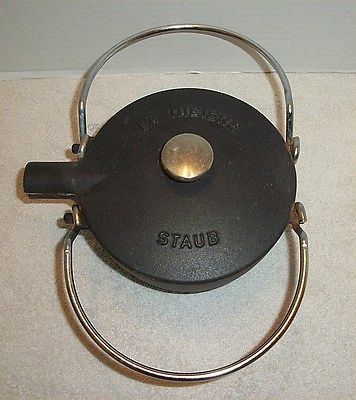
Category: kettle